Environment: real
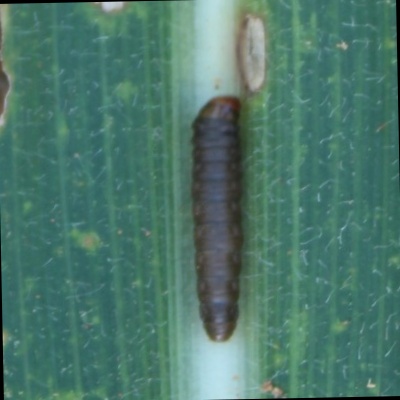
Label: fall_armyworm